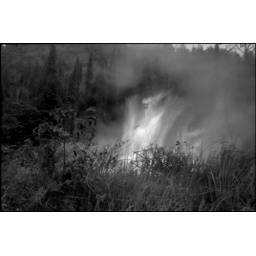
th Burial in China's rural areasA paper house is burning for the dead.